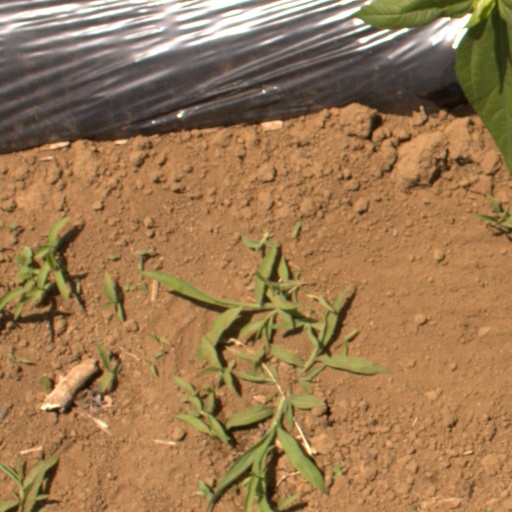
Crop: Jerusalem artichoke